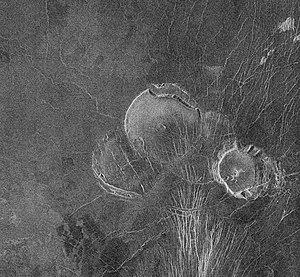
Guinevere Planitia est une immense plaine de lave située sur la planète Vénus par 21,9° N et 325° E, au sud d'Ishtar Terra et à l'est de Beta Regio.